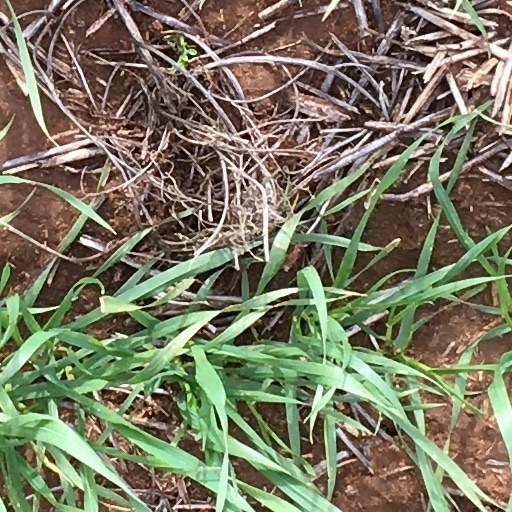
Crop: wheat